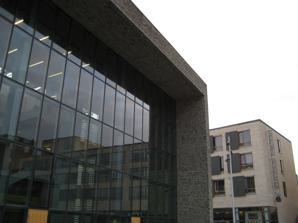
Building: Frederiksberg Gymnasium
Country: Denmark
Year built: 2004
Public gymnasium school in Copenhagen, Denmark Frederiksberg Gymnasium Location Copenhagen , Denmark Information Type public gymnasium Founded 1879 Director Maja Bødtcher-Hansen Staff 80 Enrollment 650 Website http://www.frberg-gym.dk/ Frederiksberg Gymnasium is an upper secondary school ( Danish gymnasium ) in the Frederiksberg district of Copenhagen , Denmark . Its current building, located just off Falkoner Allé , was inaugurated in 2004 to a design by Henning Larsen Architects . The school has 650 students. History Originally a private boys school, the school was founded in 1879 as Villakvarterets Forberedelses- og Realskole . Already the next year changed its name to Frederiksberg Latin- og Realskole and then again in 1907 to Frederiksberg Gymnasium. Frederiksberg Municipality took over the school in 1917 and in 1946 it was opened to female students. The school moved to Niels Ebbesens Vej and in 2004 it moved into its current building at Falkoner Plads. Building The school is located at an urban space which was created as part of the city's plan for the area around Frederiksberg Metro Station. Fifty metres wide and three storeys tall, the glazed front opens to the school's assembly hall from where wide staircases give access to the basement and two upper floor. The two top floors offer a flexible teaching environment with a mixture of open and more closed rooms and visual contact across corridors and interior garden spaces. There are terraces facing the interior courtyard. The basement contains gyms and flex rooms. Prominent alumni 1895: Holger Scheuermann , surgeon 1900: Kristian Middelboe , footballer 1905: Nils Middelboe , footballer 1907: Axel Salto , ceramist 1910: Frode Lund Hvalkof , officer and World War II resistance fighter 1916: Henry Skjær , opera singer 1927: Palle Lauring , writer and historian 1931: Haldor Topsøe , civil engineer and founder of Haldor Topsøe A/S 1932: Sejr Volmer-Sørensen , actor 1941: Erik Koch Michelsen , World War II resistance fighter 1947: Bent Melchior , Chief Rabbi 1948: Bent Rold Andersen , politician 1949: Uffe Harder , writer 1950: Erling Oxdam , politician 1955: Christian U. Jensen , mathematician 1961: Per Stig Møller , politician 1964: Mogens Lykketoft , politician 1968: Roald Als , caricaturist 1970: Søren Rislund , comedian 1970: Jan Monrad , comedian 1976: Peter Høeg , writer 1986: Mads Lebech , mayor 2006: Freja Beha Erichsen , model References